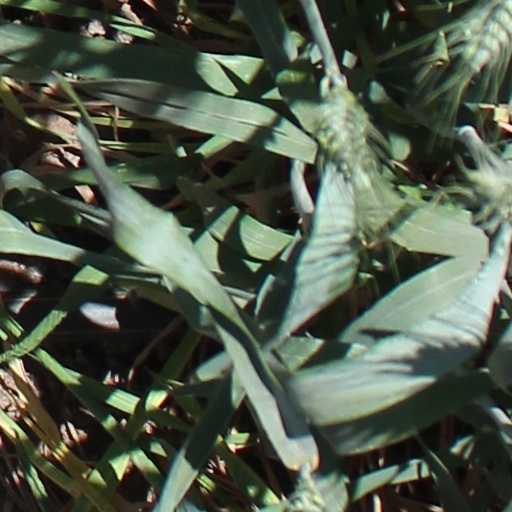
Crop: wheat